Freedom Frog

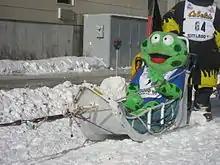
Freedom Frog at 2008 Iditarod.

Freedom Frog is a frog mascot character of Intervention Helpline, an Alaska counseling nonprofit organization. The organization uses Freedom Frog for scholar and other organization animations. Freedom Frog occasionally appears during the ceremonial start of the Iditarod Trail Sled Dog Race in Anchorage. The character is sponsored by the Municipality of Anchorage.